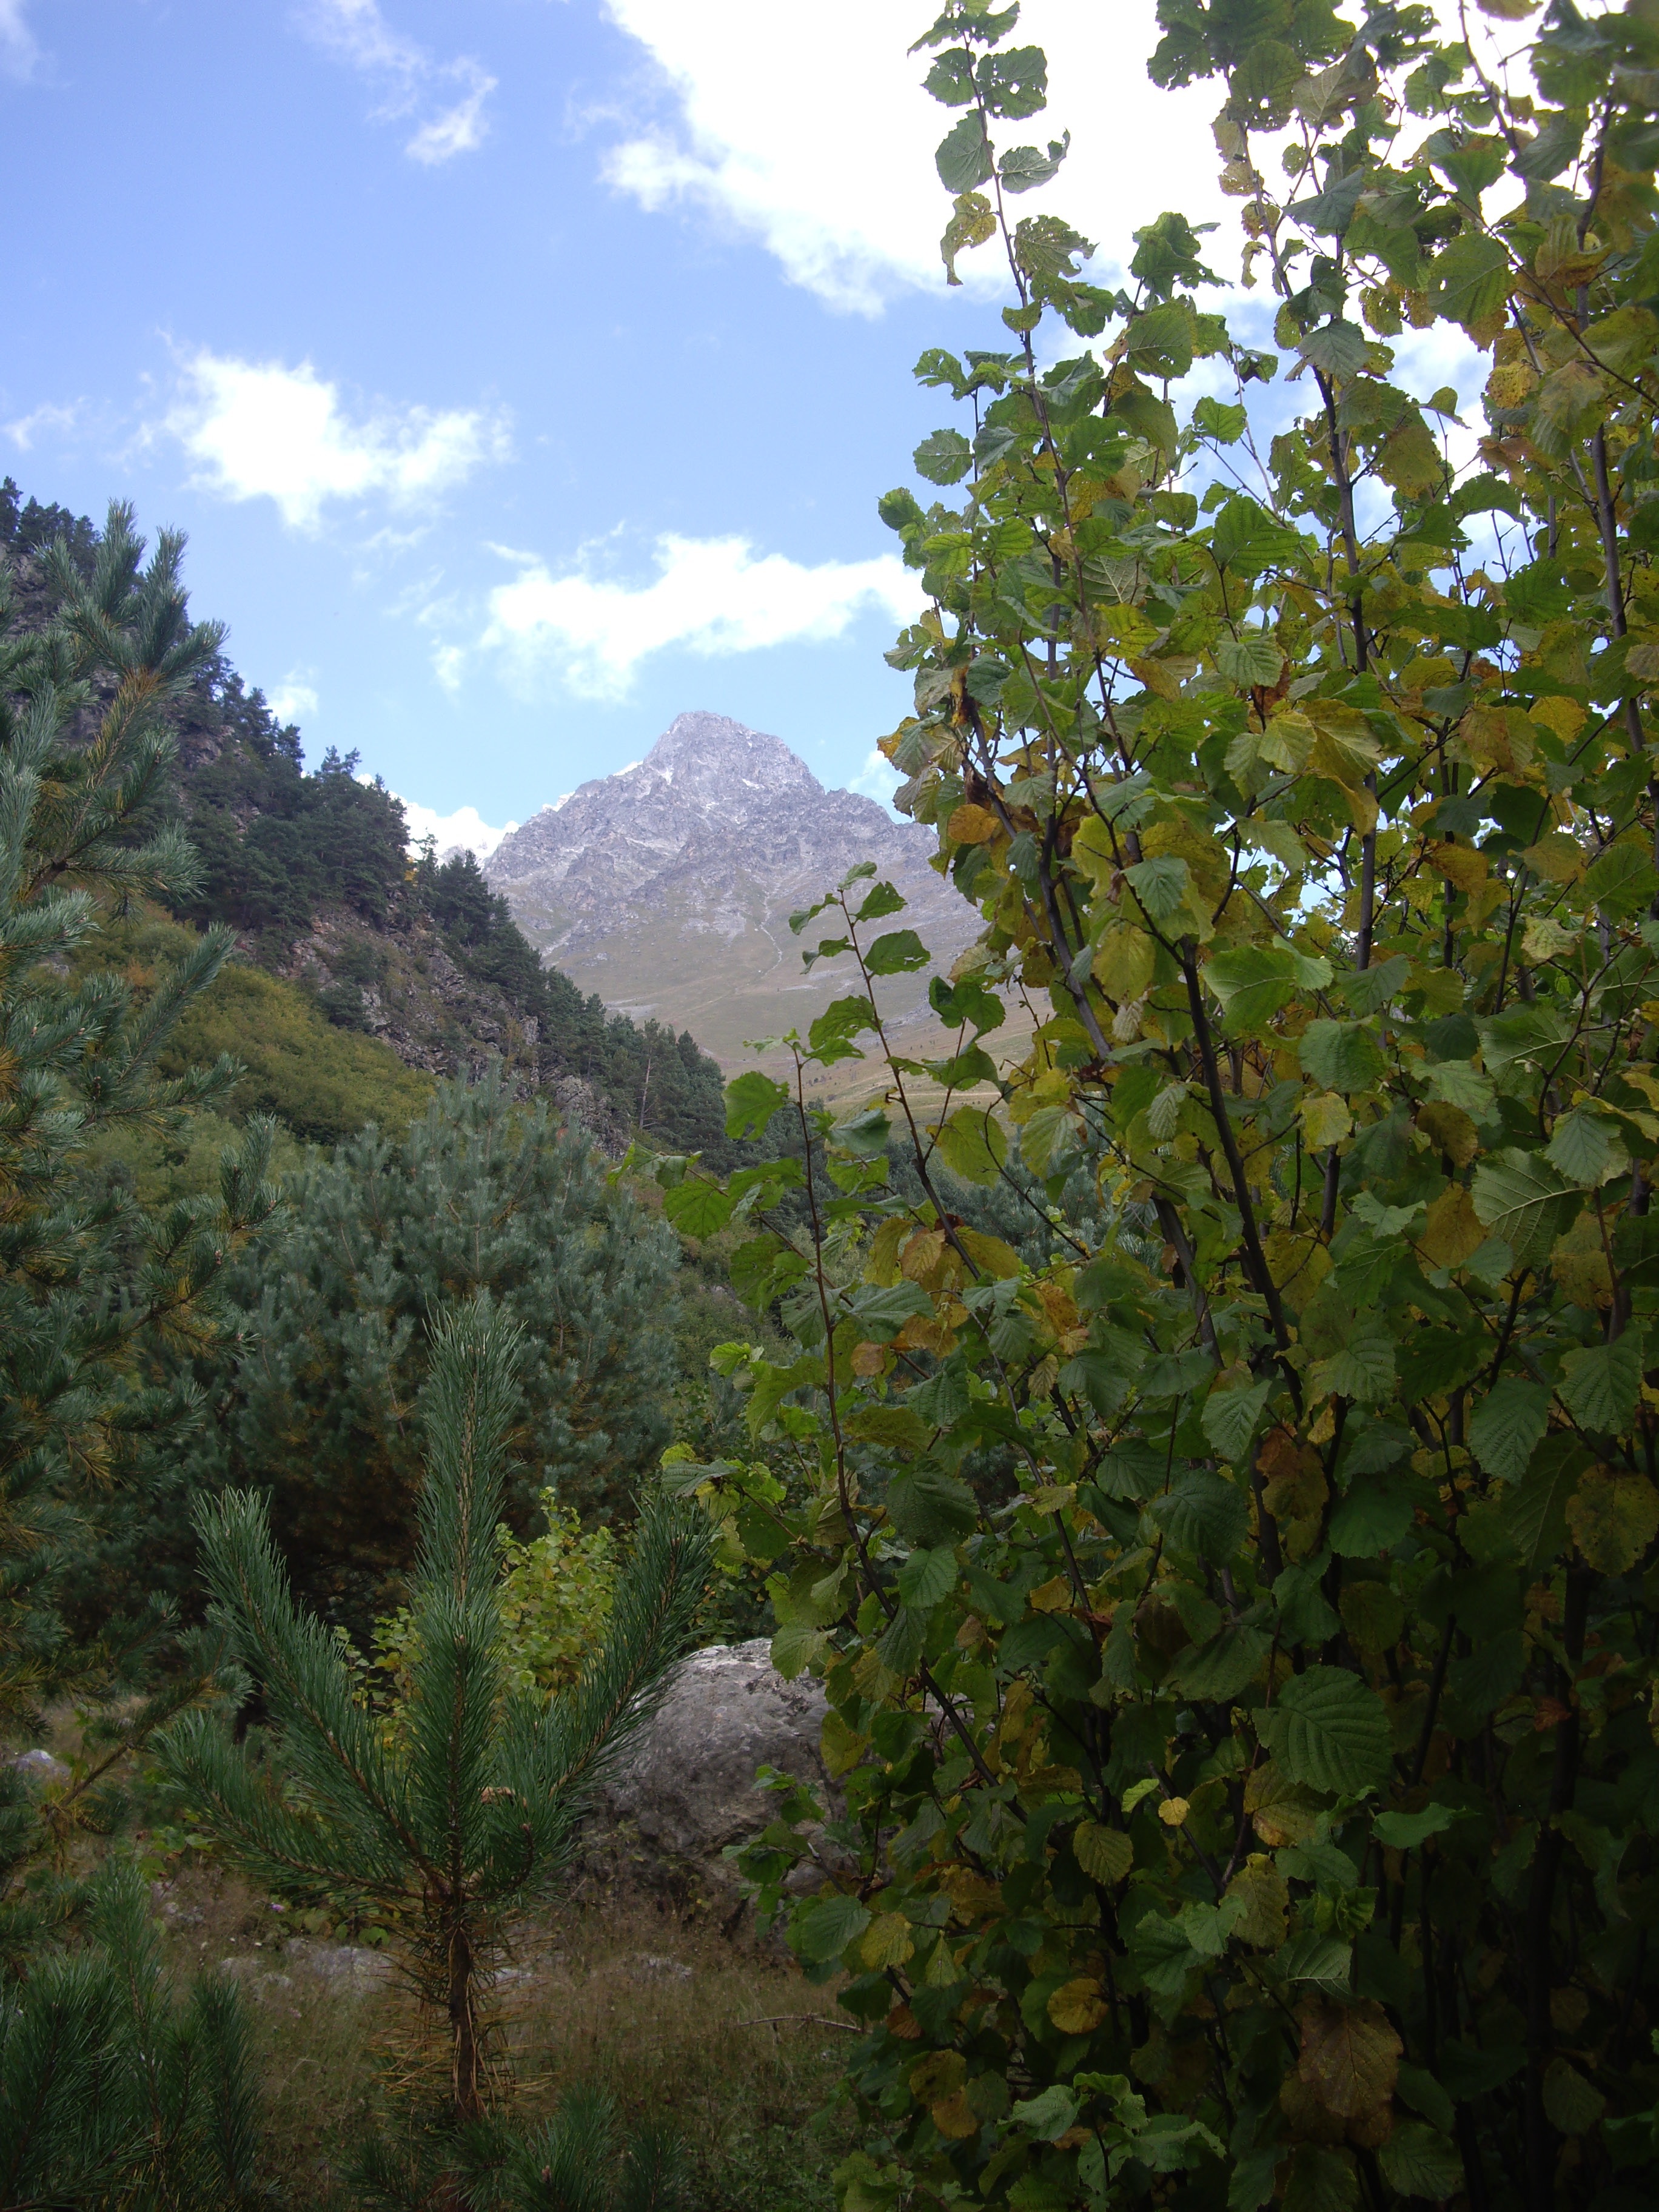
tree, nature, forest, wilderness, mountain, plant, trail, meadow, leaf, flower, valley, jungle, autumn, flora, ridge, vegetation, shrub, rainforest, woodland, habitat, ecosystem, biome, natural environment, woody plant, temperate broadleaf and mixed forest